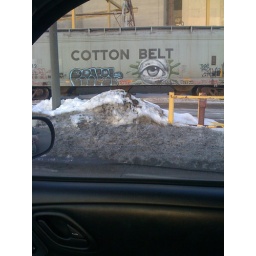
Train car spotted around 46th and Hiawatha